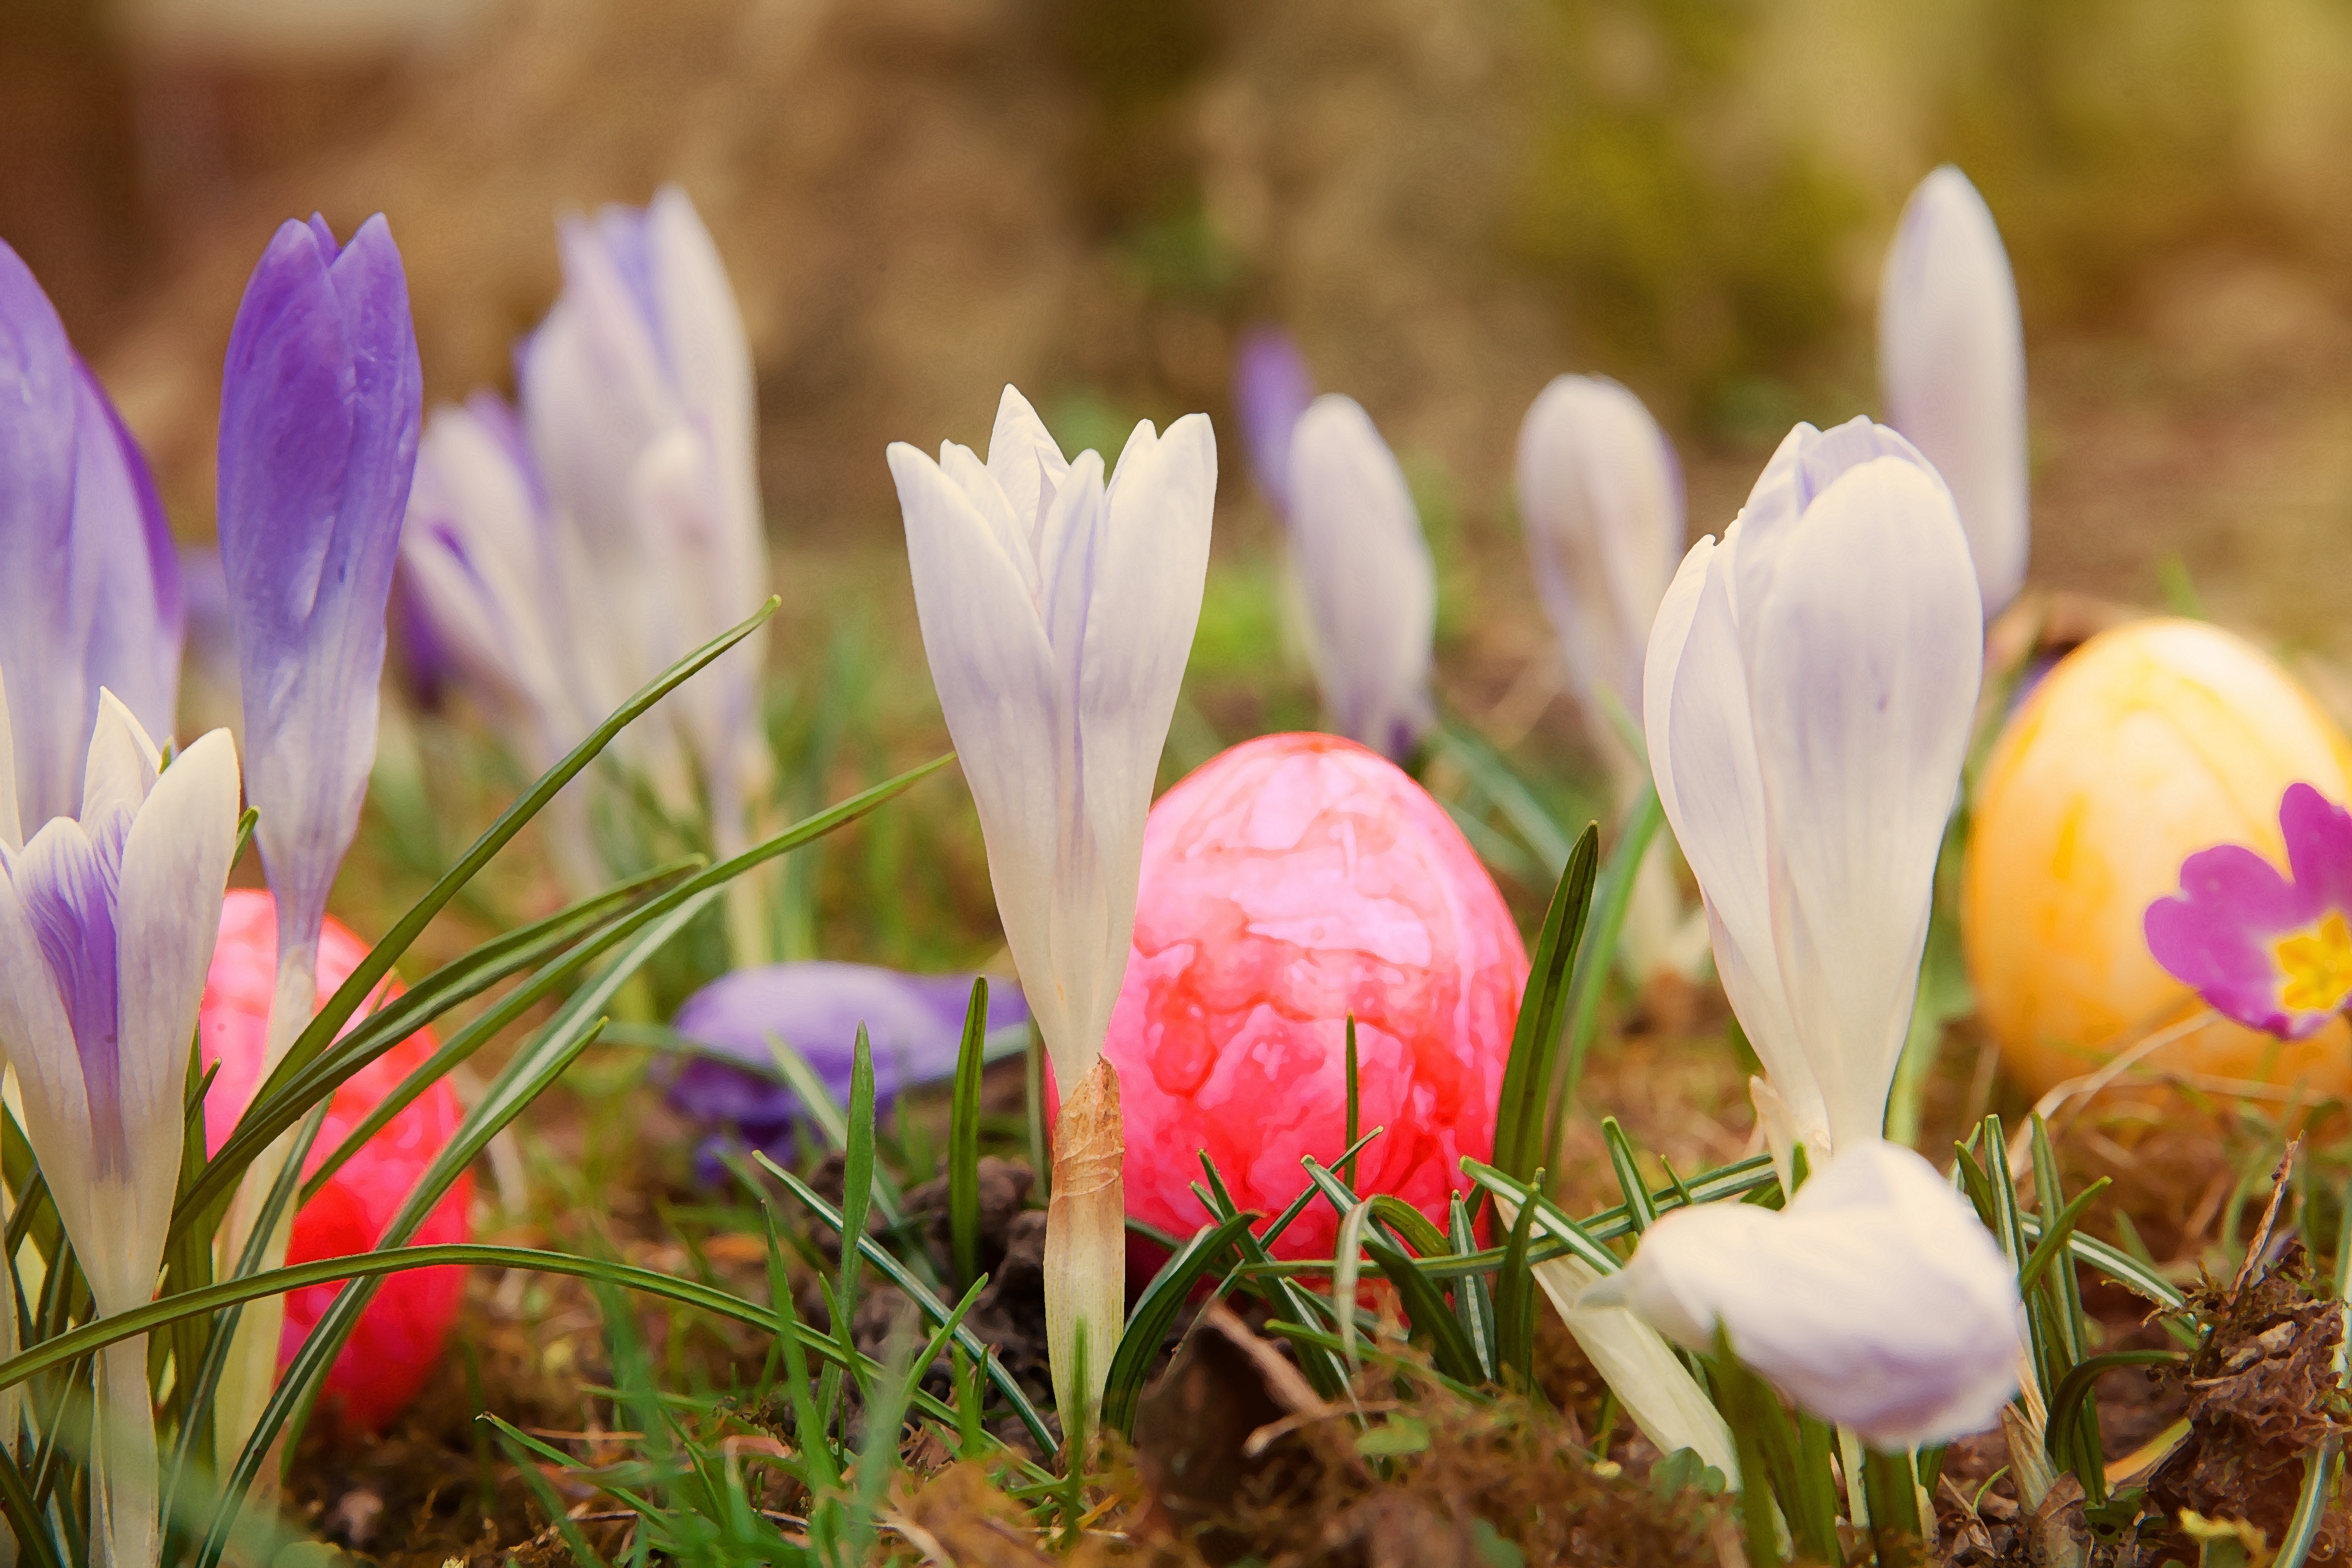
blossom, plant, meadow, flower, petal, bloom, spring, color, botany, colorful, garden, flora, wildflower, flowers, easter, rush, crocus, macro photography, flowering plant, spring meadow, spring fever, land plant, iris family